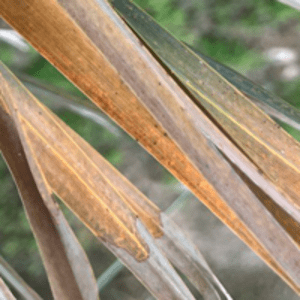
Label: Potassium Deficiency